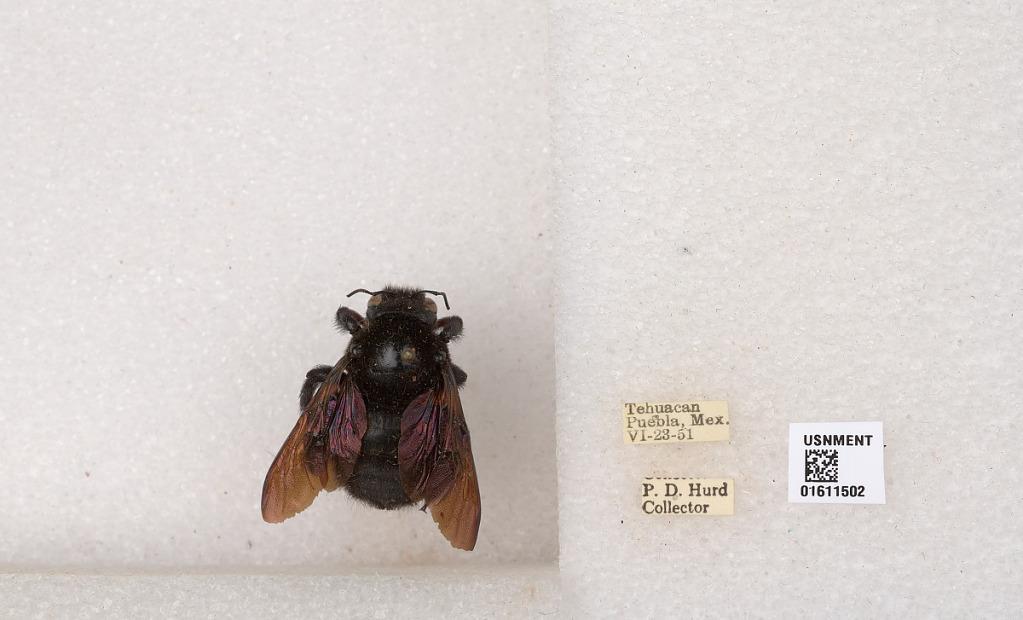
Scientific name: Xylocopa (Neoxylocopa) sp.
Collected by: M. Alvarenga
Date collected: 1951-6-23
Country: Mexico
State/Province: Puebla
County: Tehuacan
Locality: Tehuacan